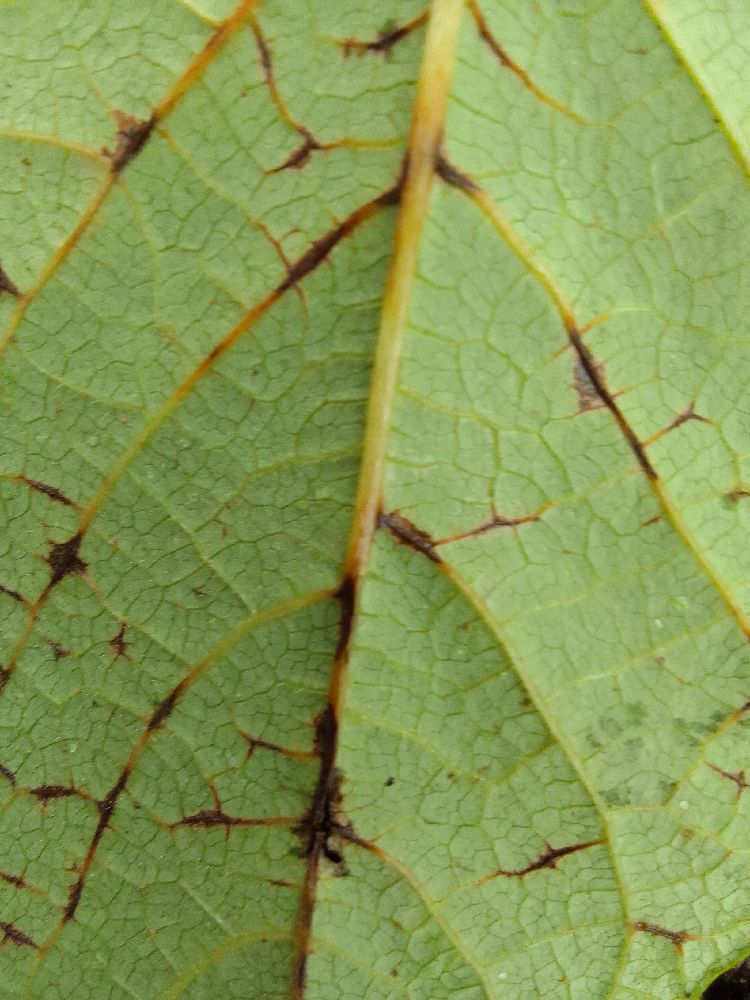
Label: anthracnose